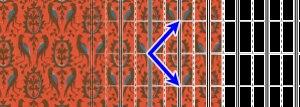
Un groupe de papier peint est un groupe mathématique constitué par l'ensemble des symétries d'un motif bidimensionnel périodique. De tels motifs, engendrés par la répétition à l'infini d'une forme dans deux directions du plan, sont souvent utilisés en architecture et dans les arts décoratifs. Il existe 17 types de groupes de papier peint, qui permettent une classification mathématique de tous les motifs bidimensionnels périodiques.